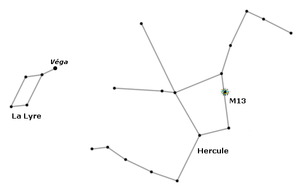
L'amas globulaire M13 ou Messier 13, très souvent appelé le Grand Amas d'Hercule ou simplement Hercule, est parmi les objets les plus imposants du catalogue Messier. Il a été découvert par Edmond Halley en 1714, et ajouté par Charles Messier dans son catalogue le 1ᵉʳ juin 1764.